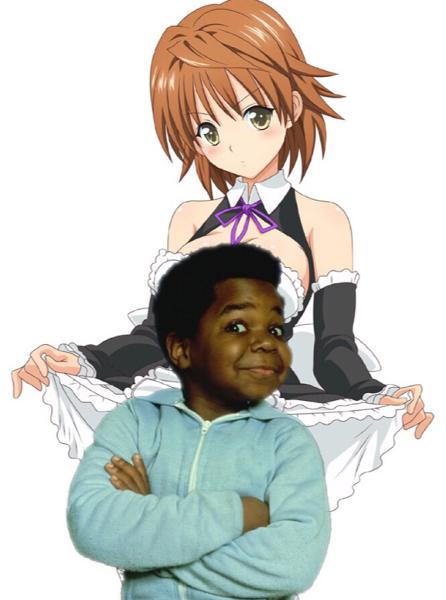
回答: スクロールする度ついてくる